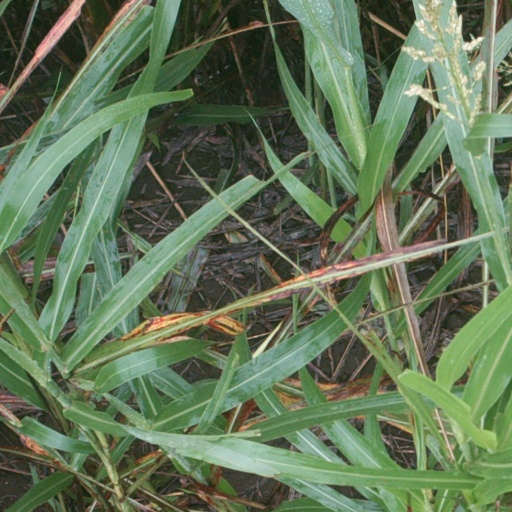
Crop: sorghum